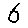
Label: 6